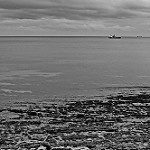
Label: B & W